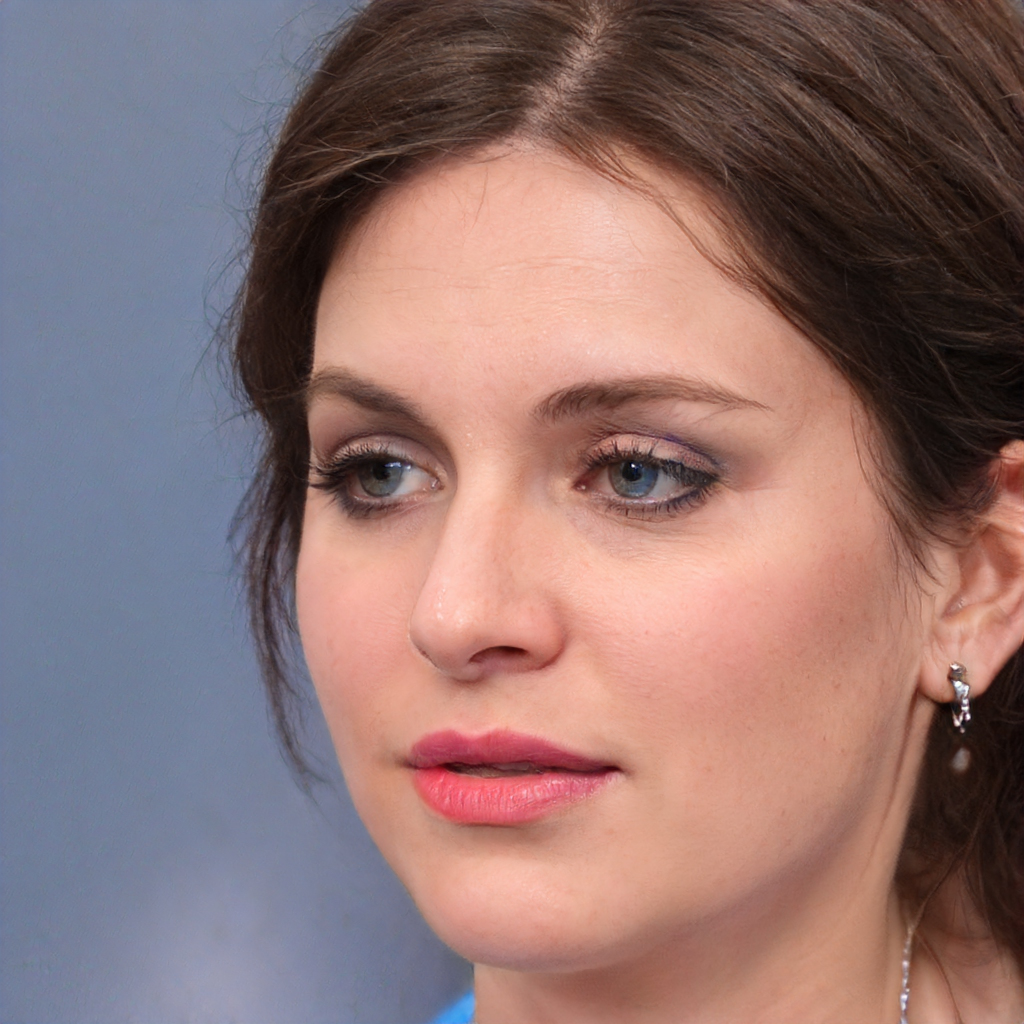
Label: Colored